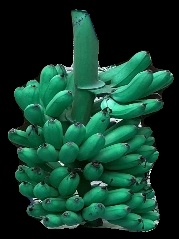
Variety: rasbale
Grade: grade1